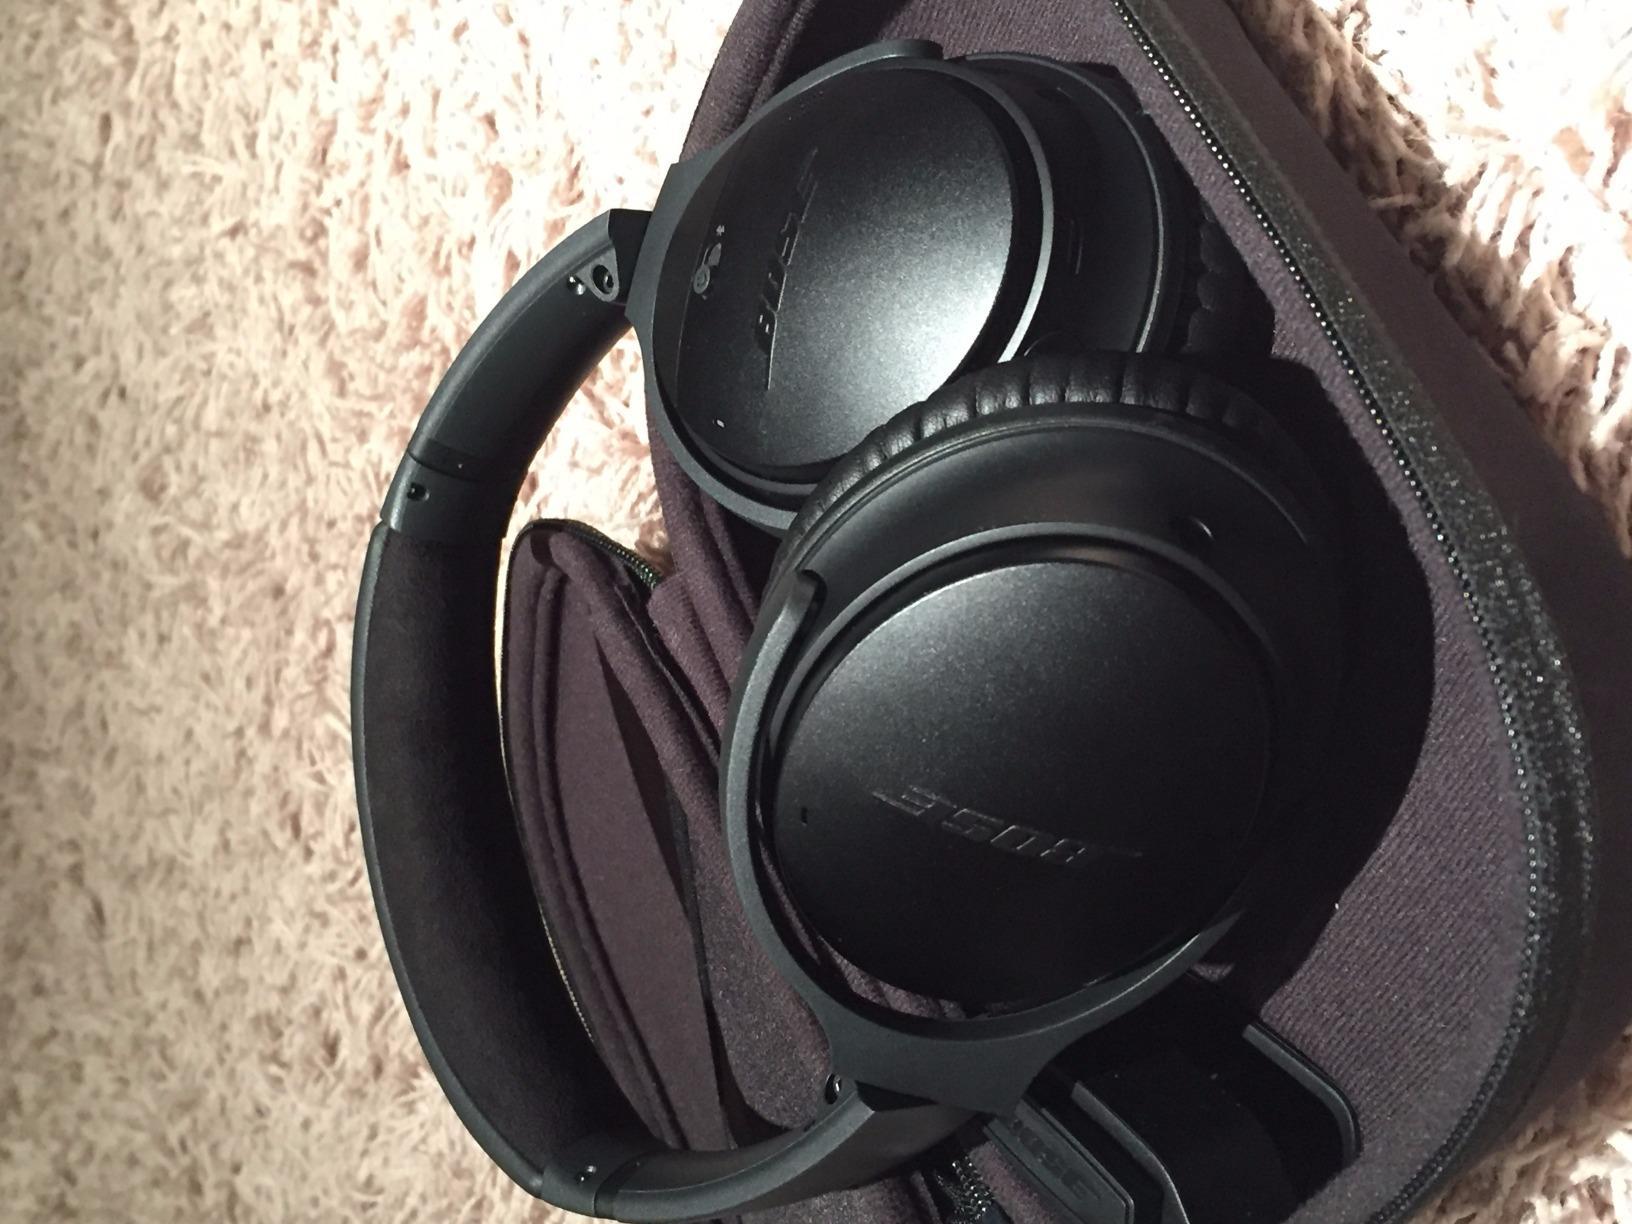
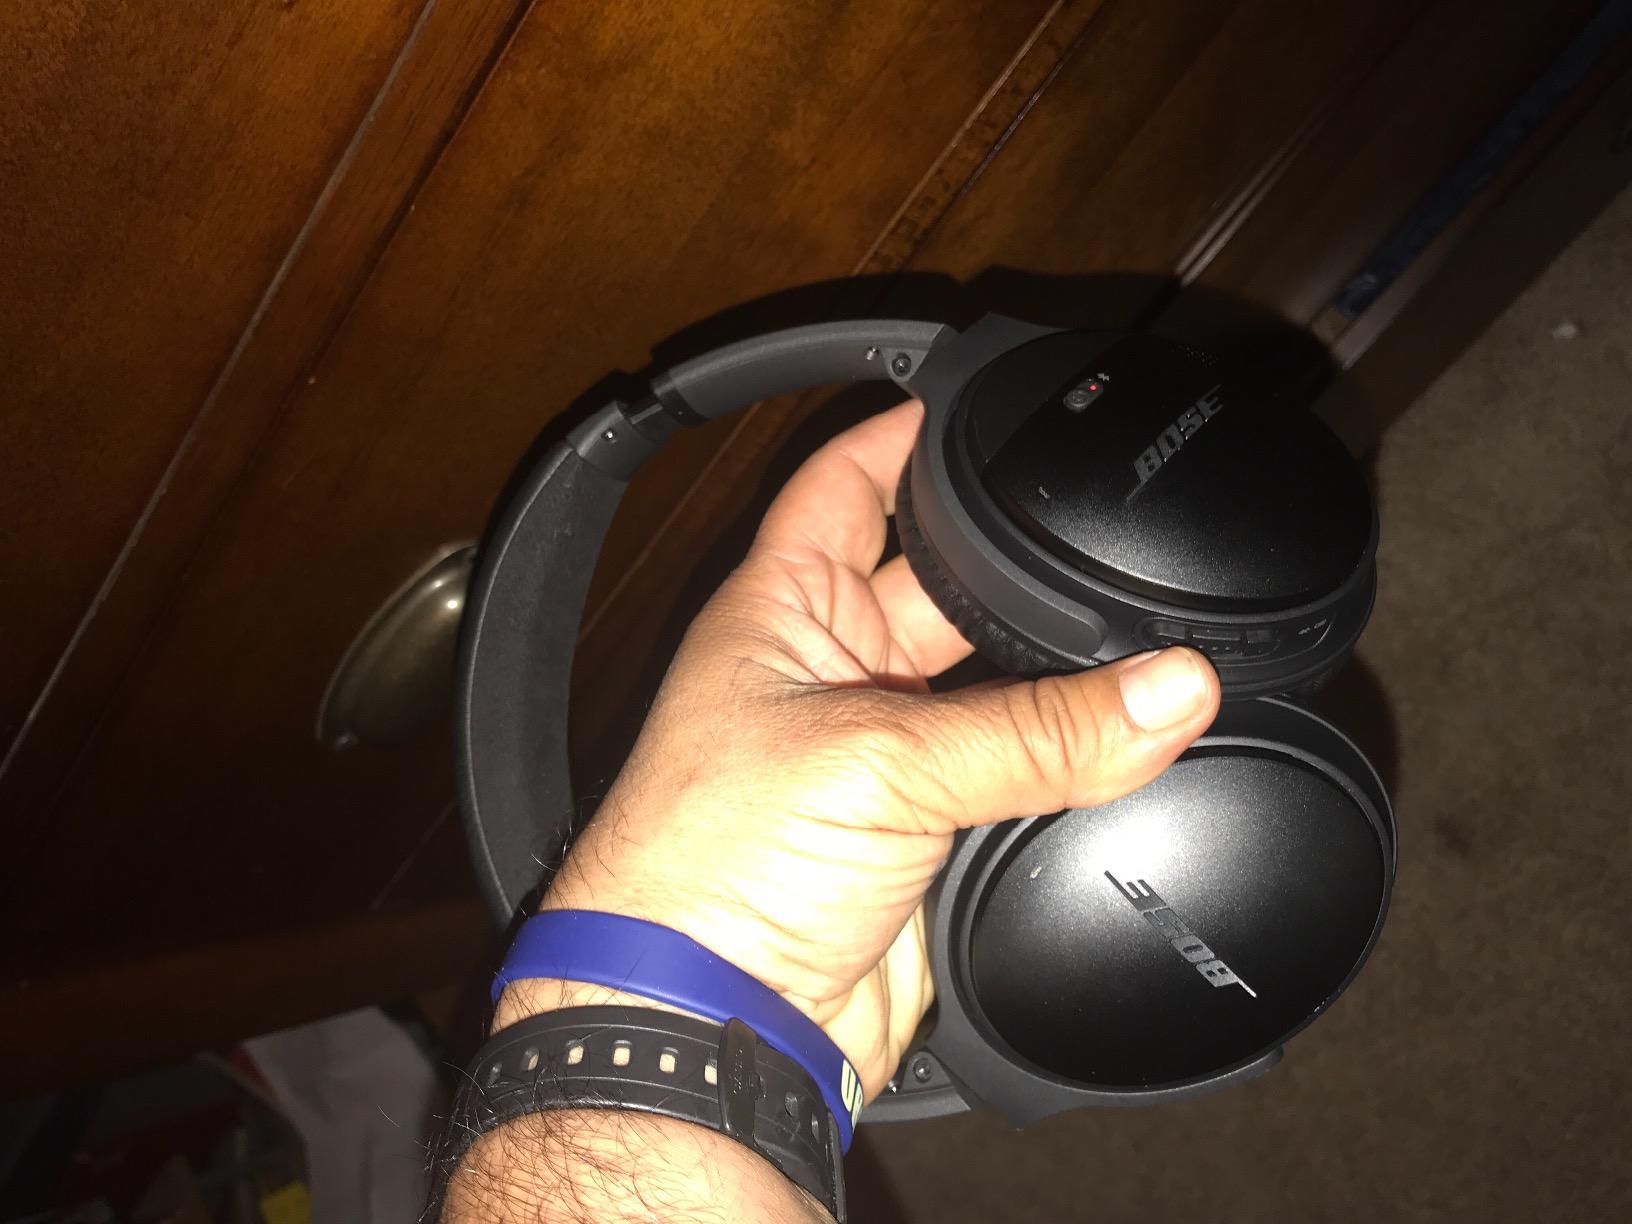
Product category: headphones
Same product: yes